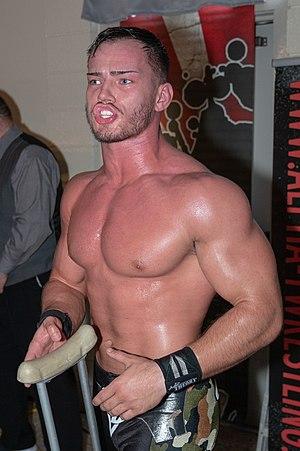
Austin White, est un catcheur américain. Il est connu pour son travail à la EVOLVE. Le 15 août 2019, il signe un contrat avec la World Wrestling Entertainment. Il travaille actuellement dans la division NXT.